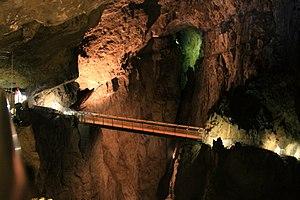
Une grotte touristique ou cavité aménagée est une cavité souterraine, le plus souvent naturelle, qui a fait l'objet d'aménagements intérieurs et extérieurs destinés à faciliter son accessibilité au grand public.